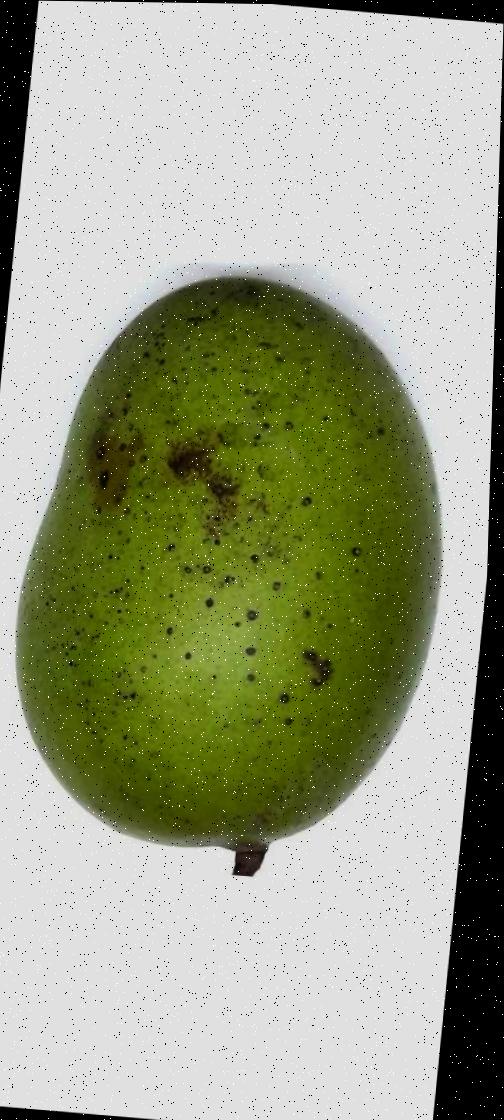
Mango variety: Langra